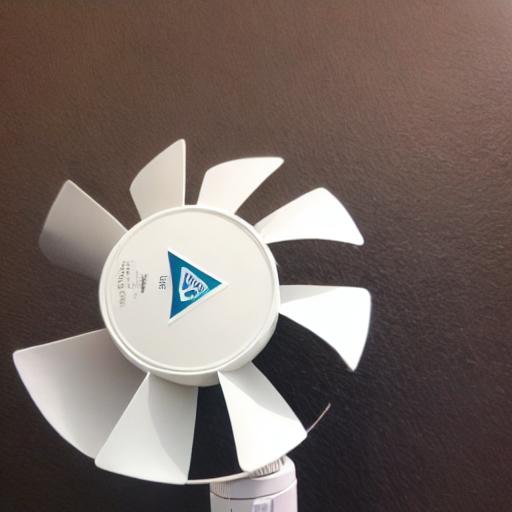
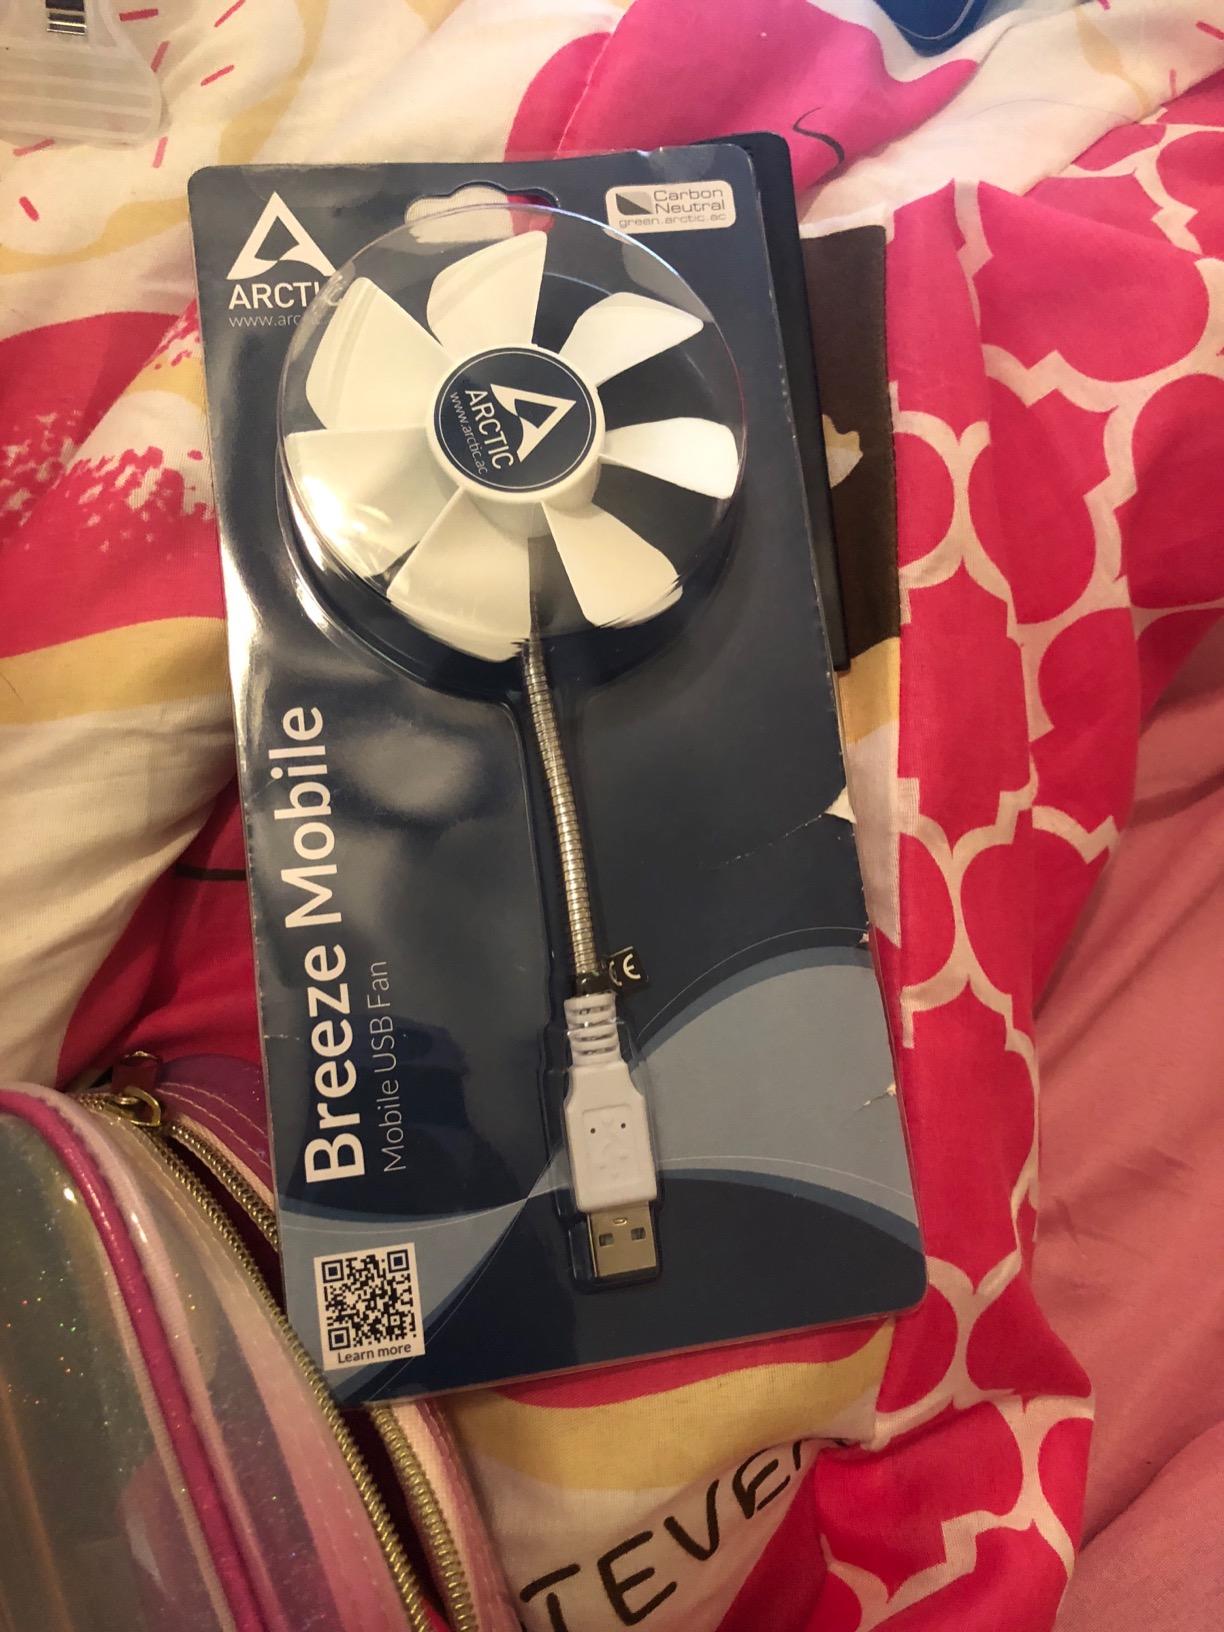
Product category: fan
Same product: no